China–Iran relations

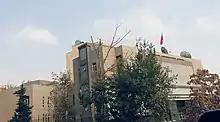
Chinese embassy in Tehran

Chinese–Iranian relations refer to the economic, political, and social relations between the People's Republic of China and the Islamic Republic of Iran. In modern times, official diplomatic relations were first established in 1937 between the Republic of China and Pahlavi Iran. The two civilizations had a history of cultural, political and economic exchanges along the Silk Road since at least 200 BCE and possibly earlier.